Socialist Party of Missouri

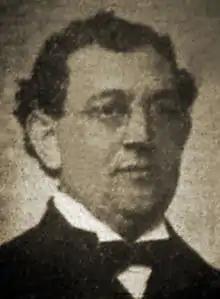
Leon Greenbaum, Social Democratic candidate for Mayor of St. Louis in 1901 and first Executive Secretary of the Socialist Party of America.

Two organizations, each styling itself as the Social Democratic Party of America (SDP), emerged during the last years of the 1890s. The first was based in Chicago and headed by Milwaukee publisher Victor L. Berger, American Railway Union organizer Eugene V. Debs, his brother Theodore Debs and emerged as a factional splinter of the Social Democracy of America, an organization which sought to establish a socialist colony in a Western state.